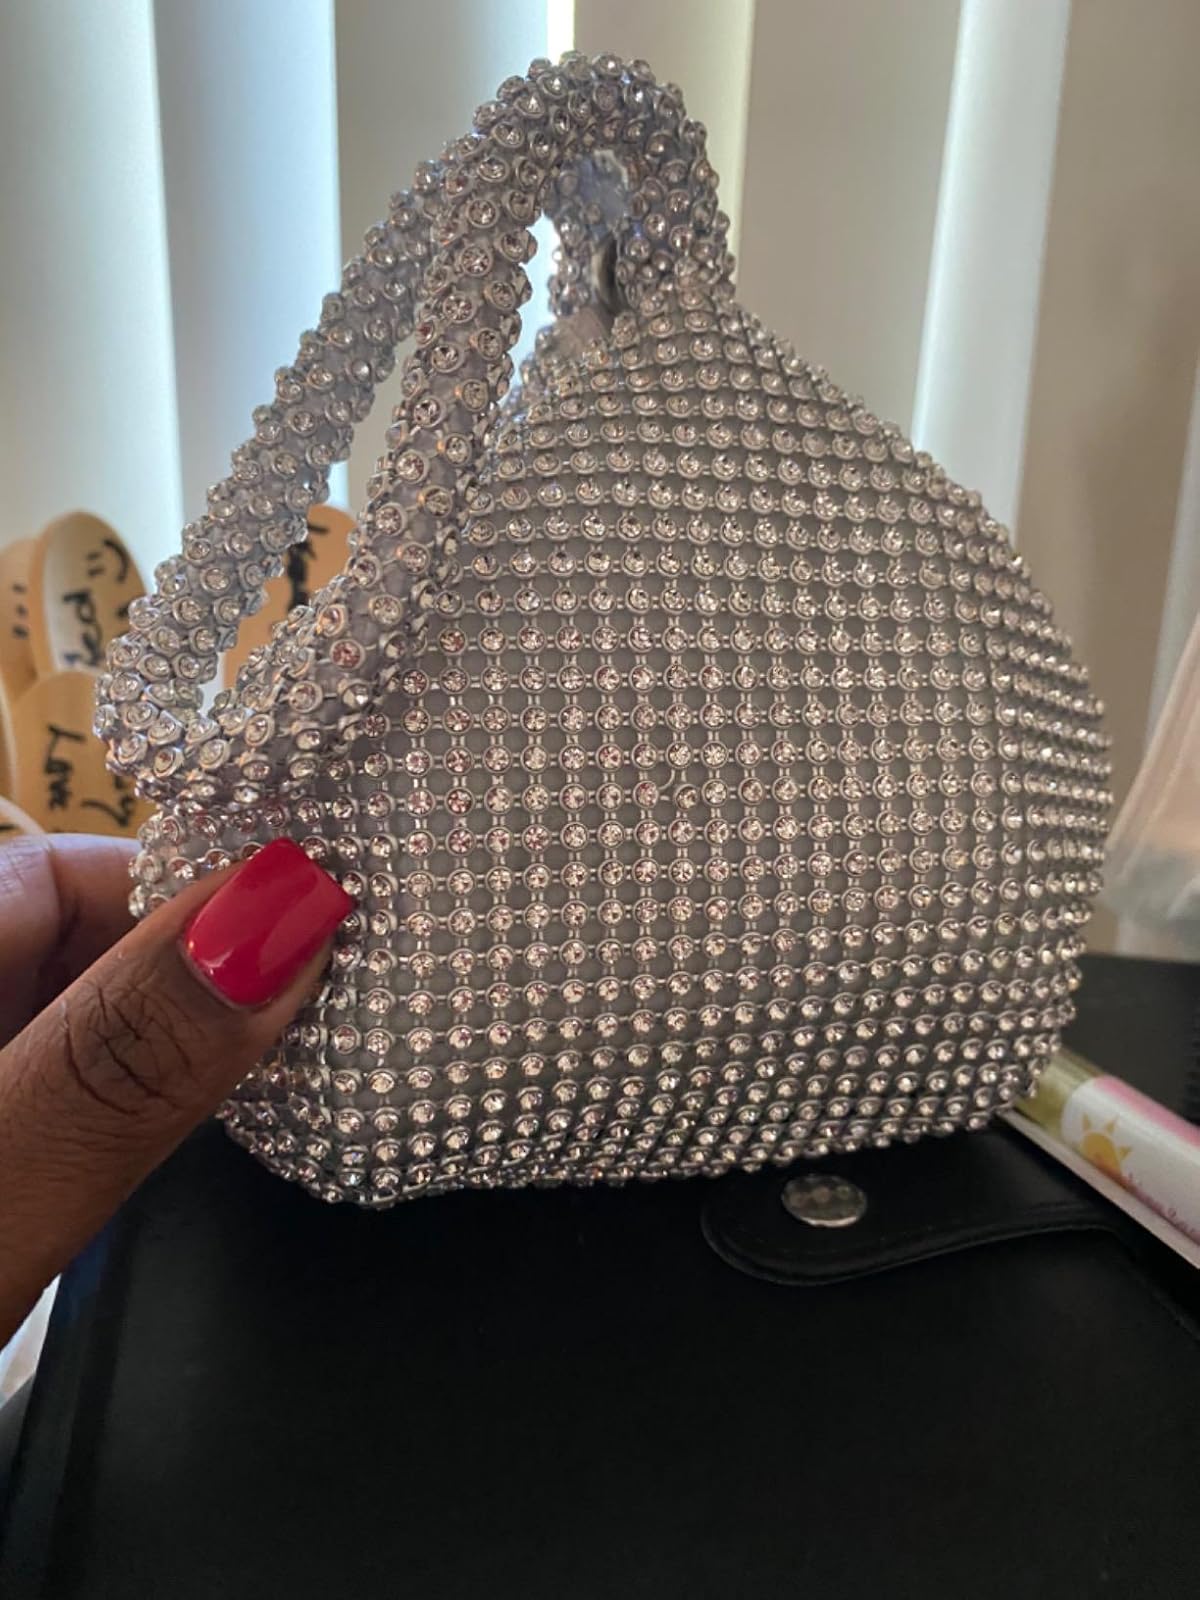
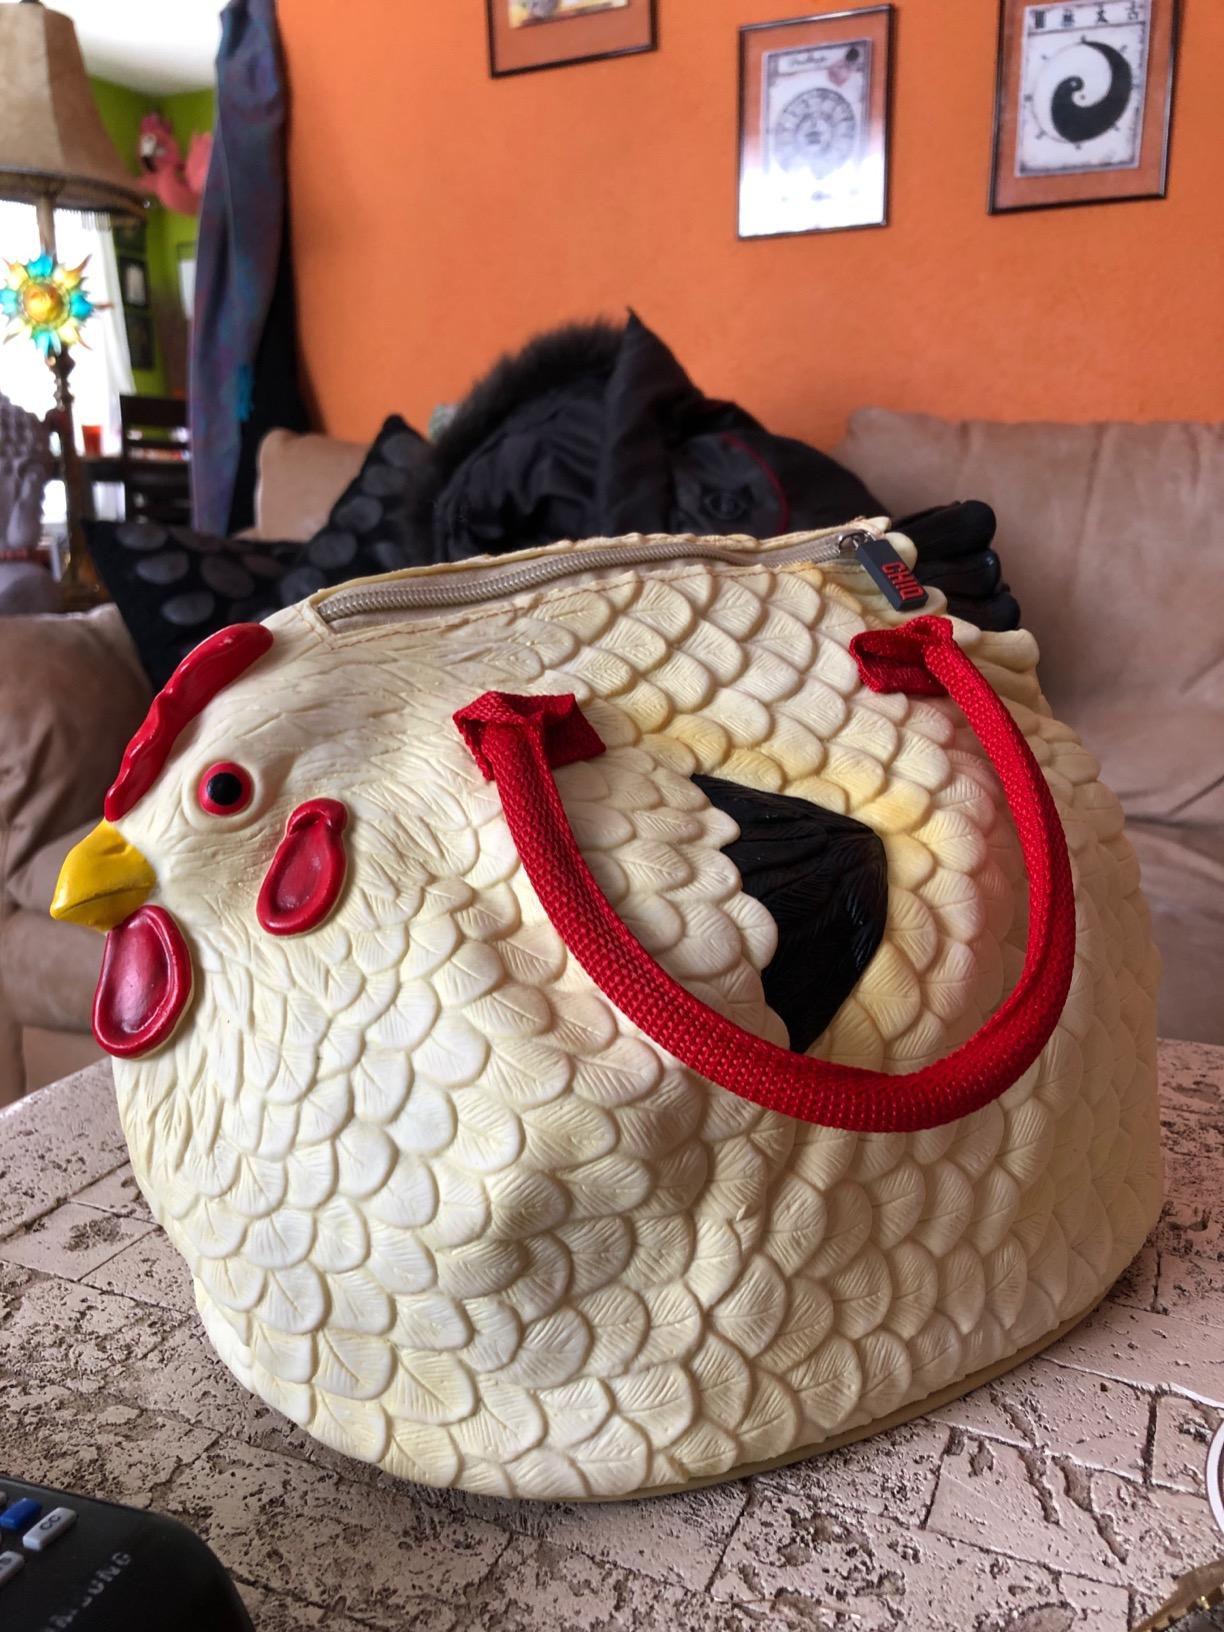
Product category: accessories_handbag
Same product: no